Dominic Adiyiah

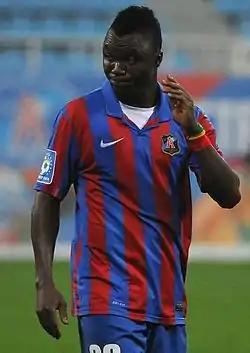
Adiyiah playing for Arsenal Kyiv in 2013

Dominic Adiyiah (born 29 November 1989) is a Ghanaian former professional footballer who played as a striker.